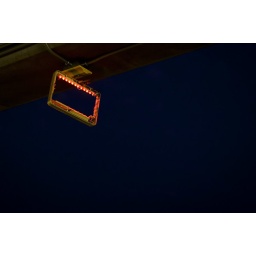
Broken exit sign above my car